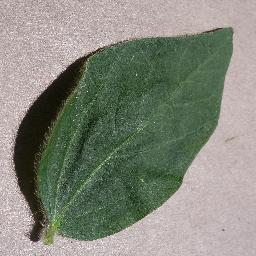
Label: Soybean___healthy